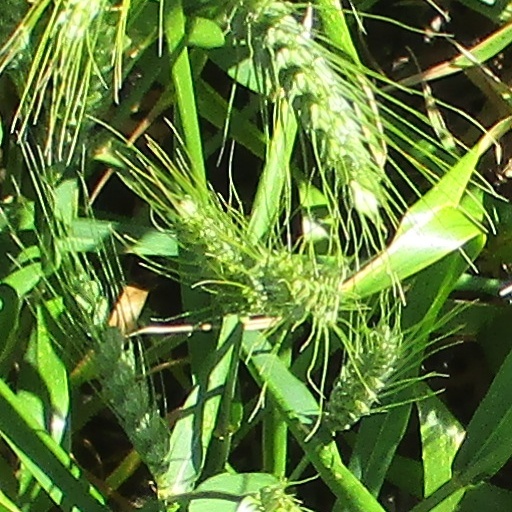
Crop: wheat